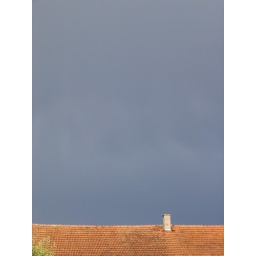
Red roof in front of dark sky